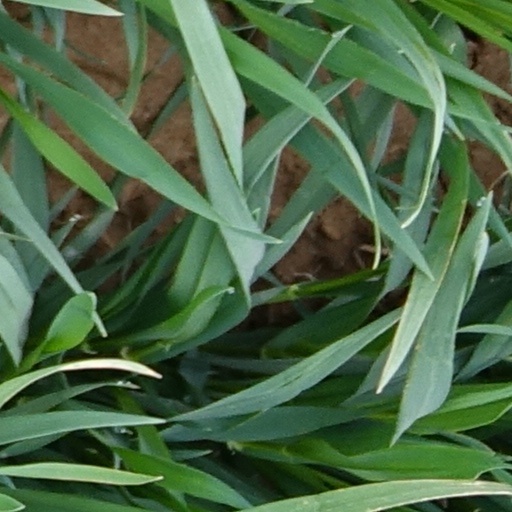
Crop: wheat